Gillidanda

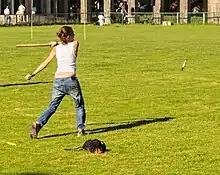
A game of "billarda" in Galicia, Spain

The 2014 Marathi sport/drama movie "Vitti Dandu" was made on the same sport.